Mayuko Fukuda

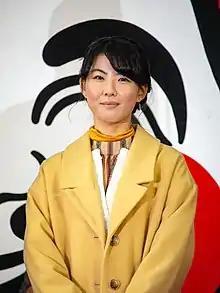
Fukuda in 2020

Her father, Kenji Fukuda, is a drummer in the band Kasutera when Fukuda's father attended Waseda University in Tokyo after he moved from Shūnan, Yamaguchi. Now Kenji Fukuda works at a IT Company in Tokyo.